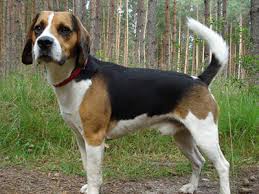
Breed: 223-n000074-English_foxhound